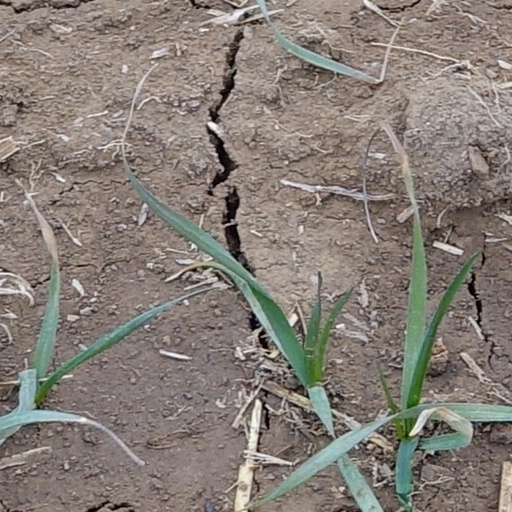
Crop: wheat